Terence Weber

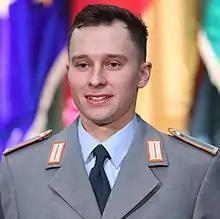
Weber in 2022

Terence Weber (born 24 September 1996) is a German nordic combined skier.